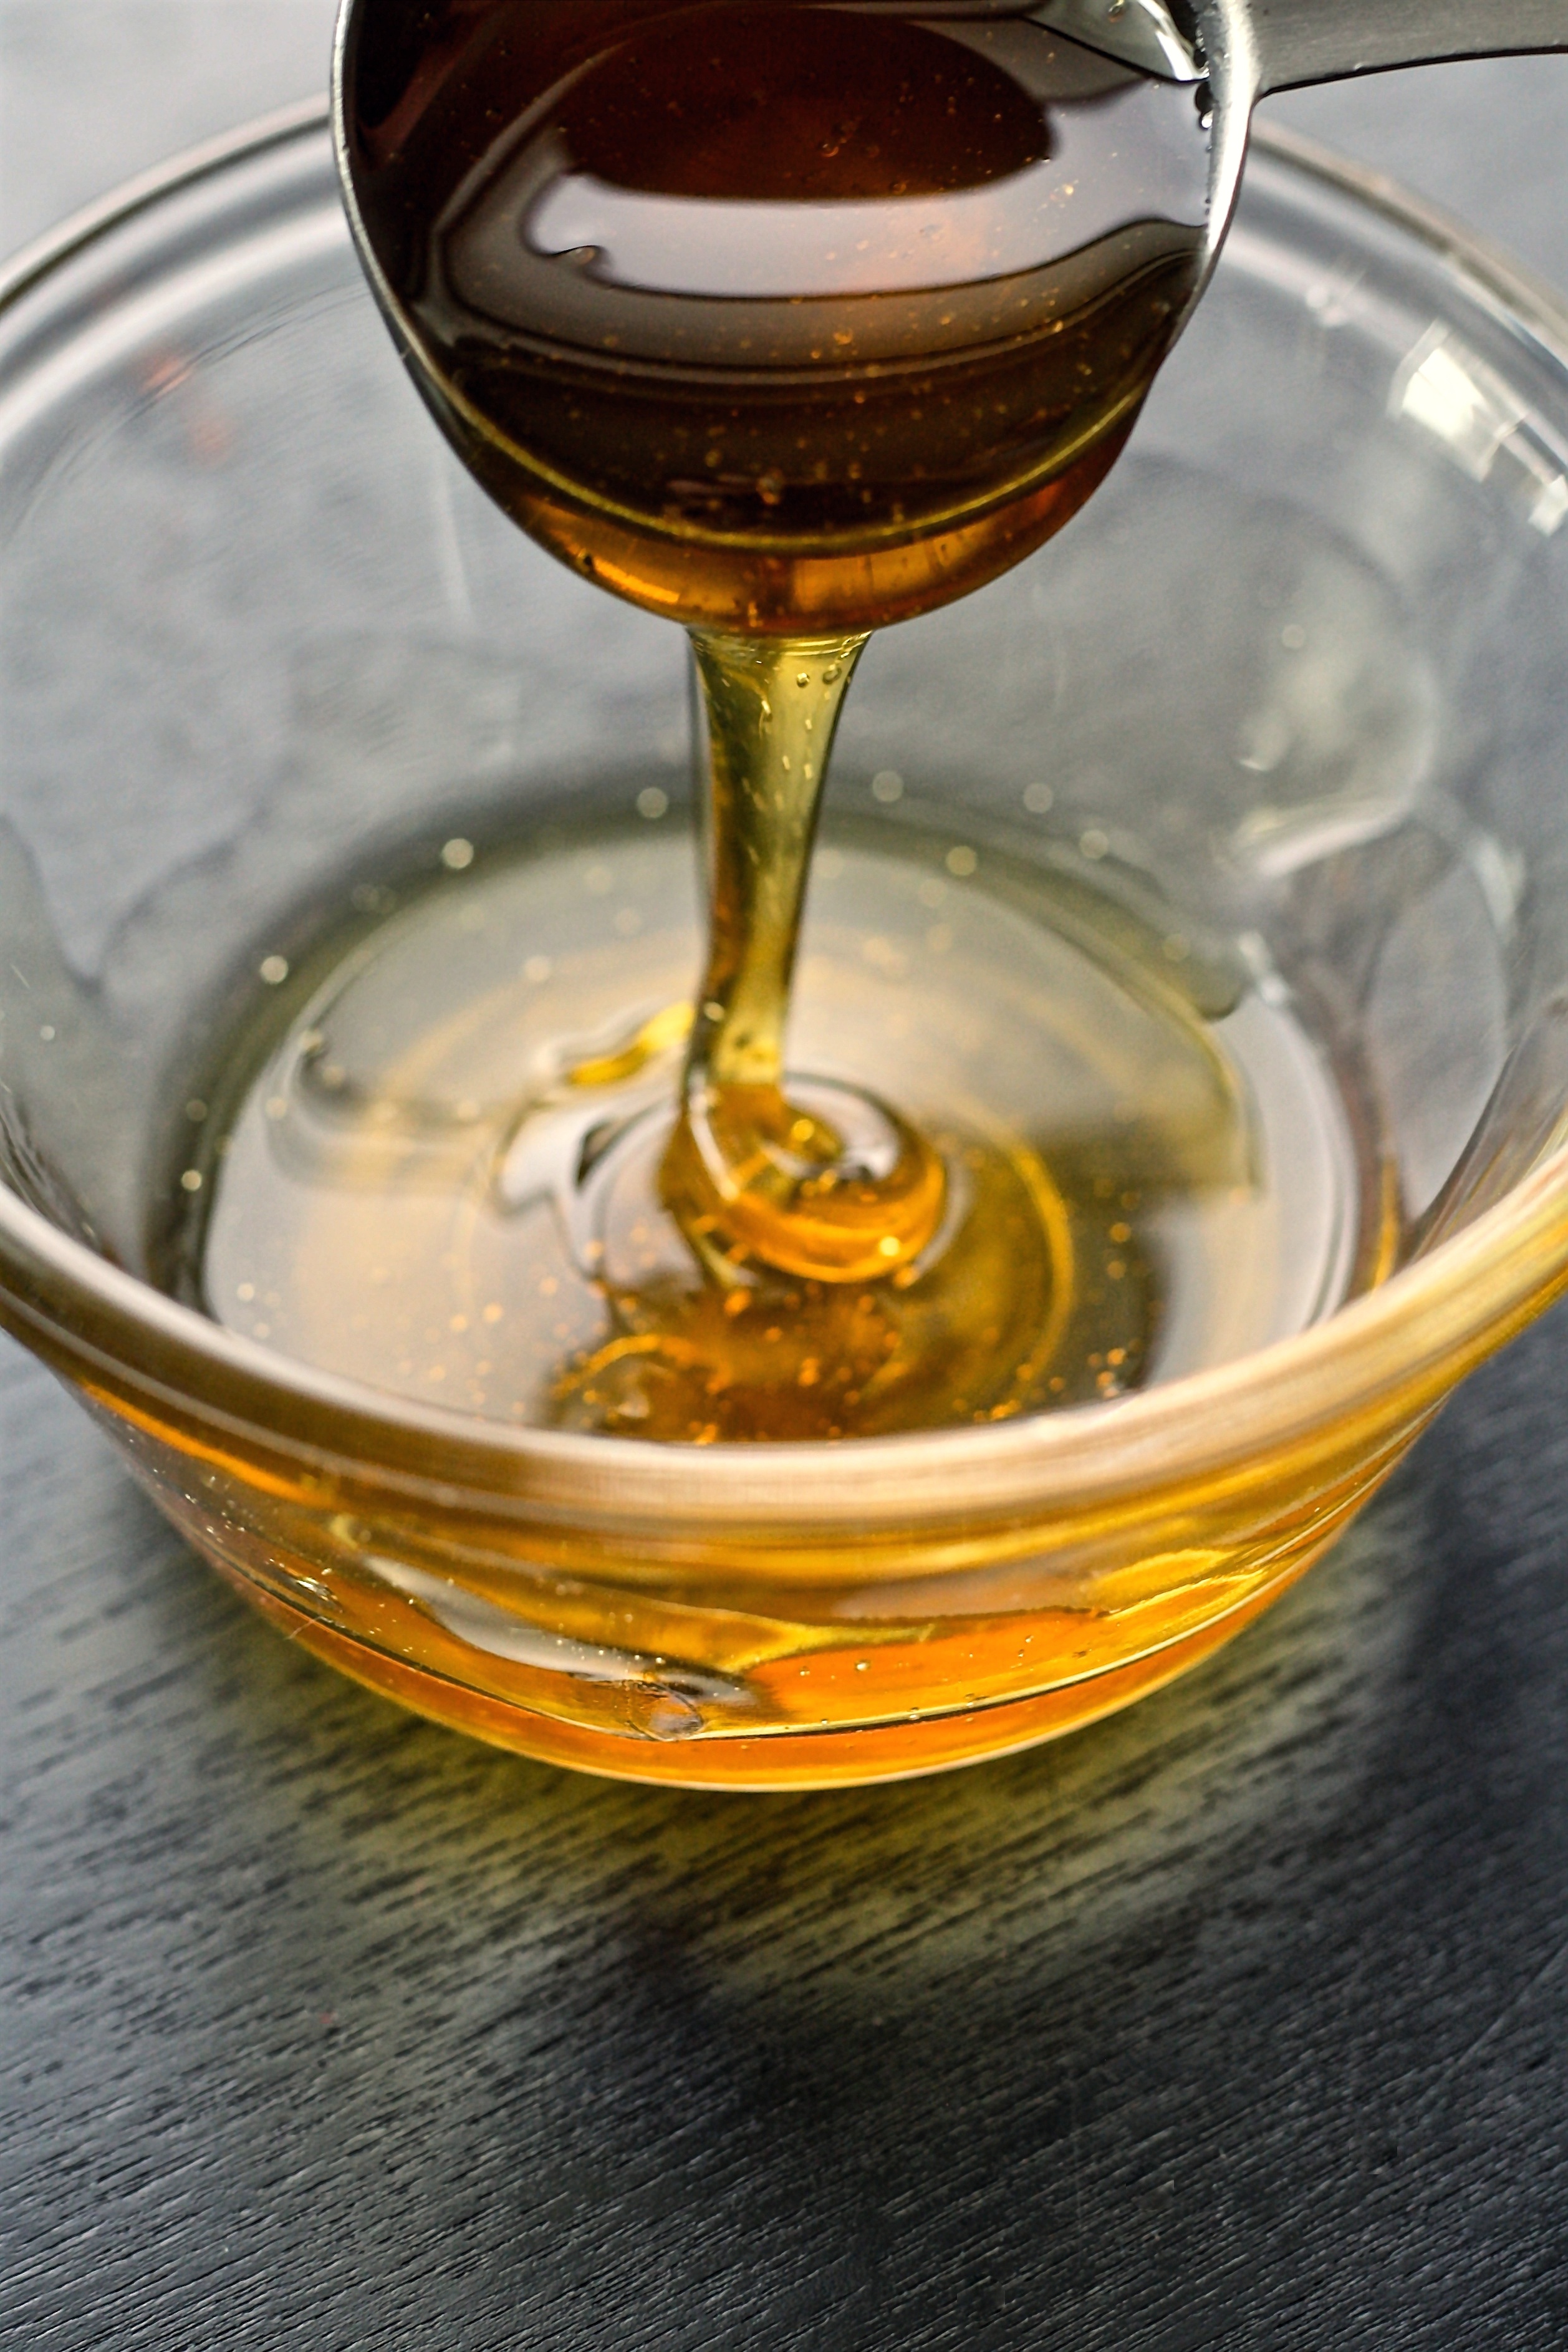
sweet, tea, honey, food, golden, ingredient, produce, fresh, drink, healthy, nutrition, organic, flavor, distilled beverage